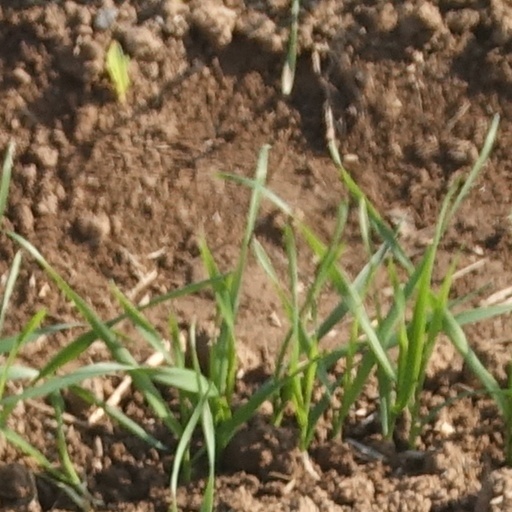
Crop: wheat